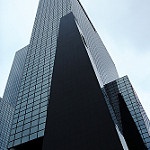
Label: buildings